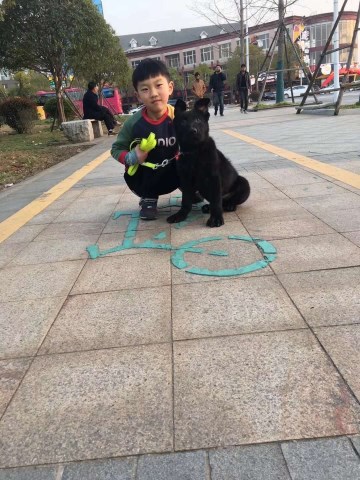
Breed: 3580-n000122-Labrador_retriever